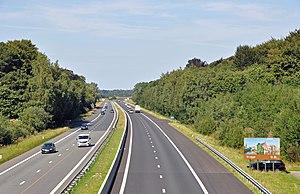
Oostkamp (Belgique)